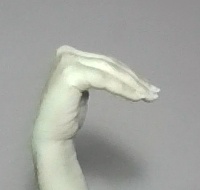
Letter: haa